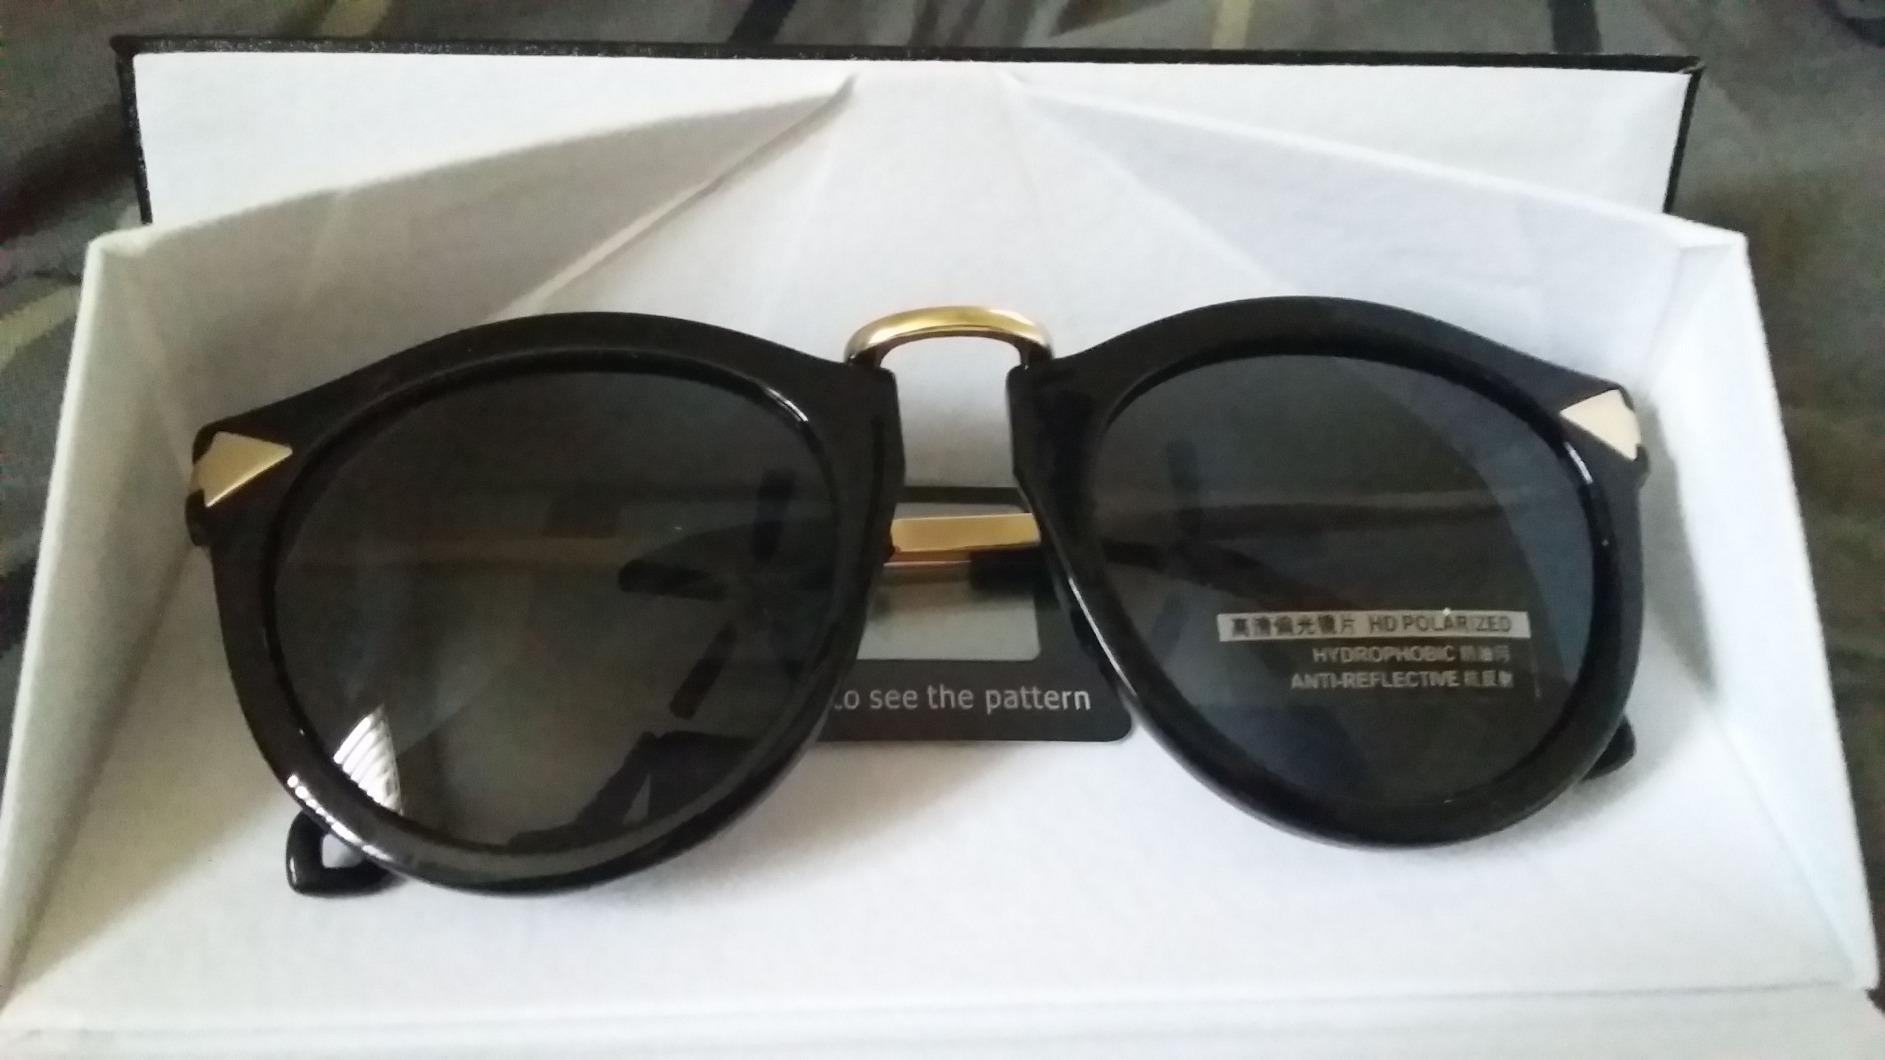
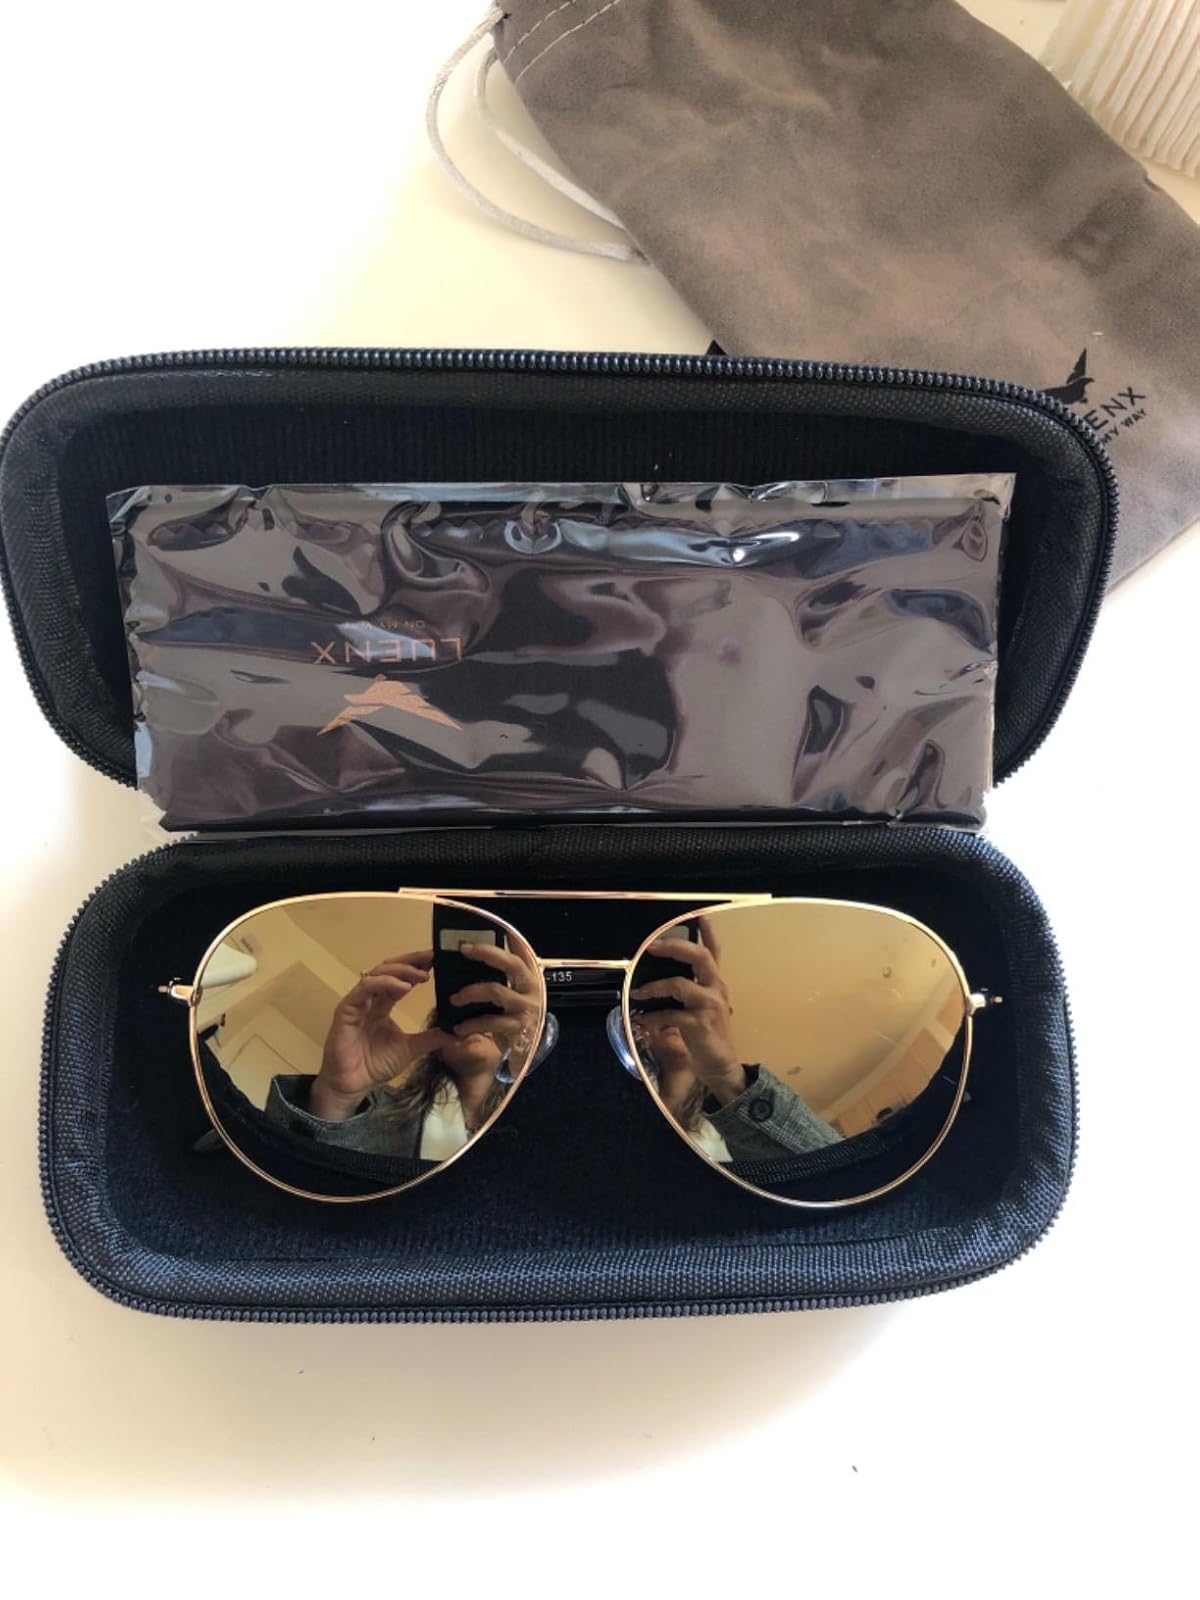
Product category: accessories_sunglasses
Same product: no